Christmas in Scotland

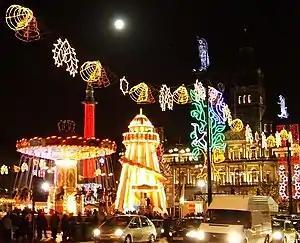
Christmas funfair at George Square, Glasgow

Prior to the Reformation of 1560, Christmas in Scotland, then called "Yule" (alternative spellings include Yhoill, Yuil, Ȝule and Ȝoull; see Yogh) or in Gaelic-speaking areas "Nollaig", was celebrated in a similar fashion to the rest of Catholic Europe. Calderwood recorded that in 1545, a few months before his murder, Cardinal Beaton had "passed over the Christmasse dayes with games and feasting". However, the Reformation transformed attitudes to traditional Christian feasting days, including Christmas, and led in practice to the abolition of festival days and other church holidays, the Kirk and the state being closely linked in Scotland during the Late Middle Ages and the Early Modern period. A 1640 act of the Parliament of Scotland abolished the "Yule vacation and all observation thereof in time coming".